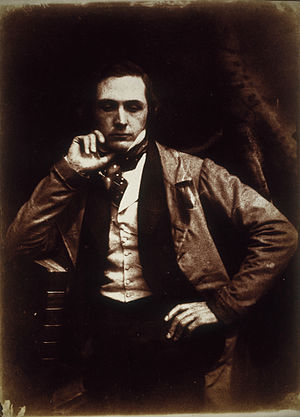
James Drummond
James Drummond var en Skotsk kunstmaler og kurator af National Gallery of Scotland fra 1868 til 1877.